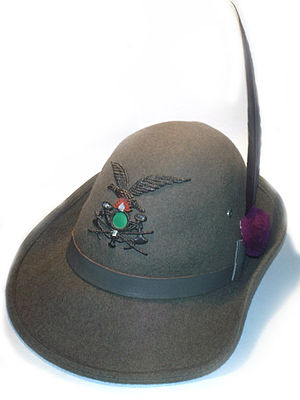
Cappello Alpino
En cappello alpino tilhørende en alpino ingeniør
Cappello alpino er en militær hovedbeklædning og det mest karakteristiske træk ved den italienske hærs alpinitroppers uniform. Cappello alpino er en rund grå filthat med skygge hele vejen rundt, som dog er sat op langs siden.